Galusha House

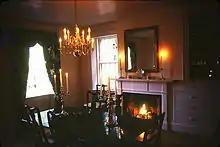
Dining Room at Galusha House during restoration, 1982, by candlelight, showing original Rumford fireplace.

Jonas Galusha, Truman's father, was elected to nine one-year terms as governor, beginning in 1809. Truman's boyhood home, usually called "The Governor Jonas Galusha Homestead" in Center Shaftsbury, VT, is also listed on the National Register, and is now the headquarters of the Shaftsbury Historical Society. (See photo of the homestead on the Shaftsbury Historical Society's homepage.)